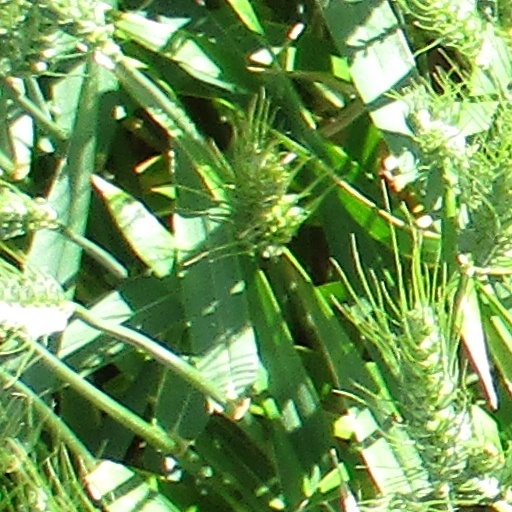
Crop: wheat